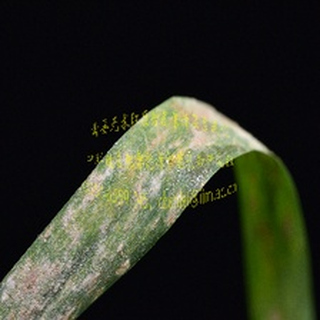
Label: wheat_mildew